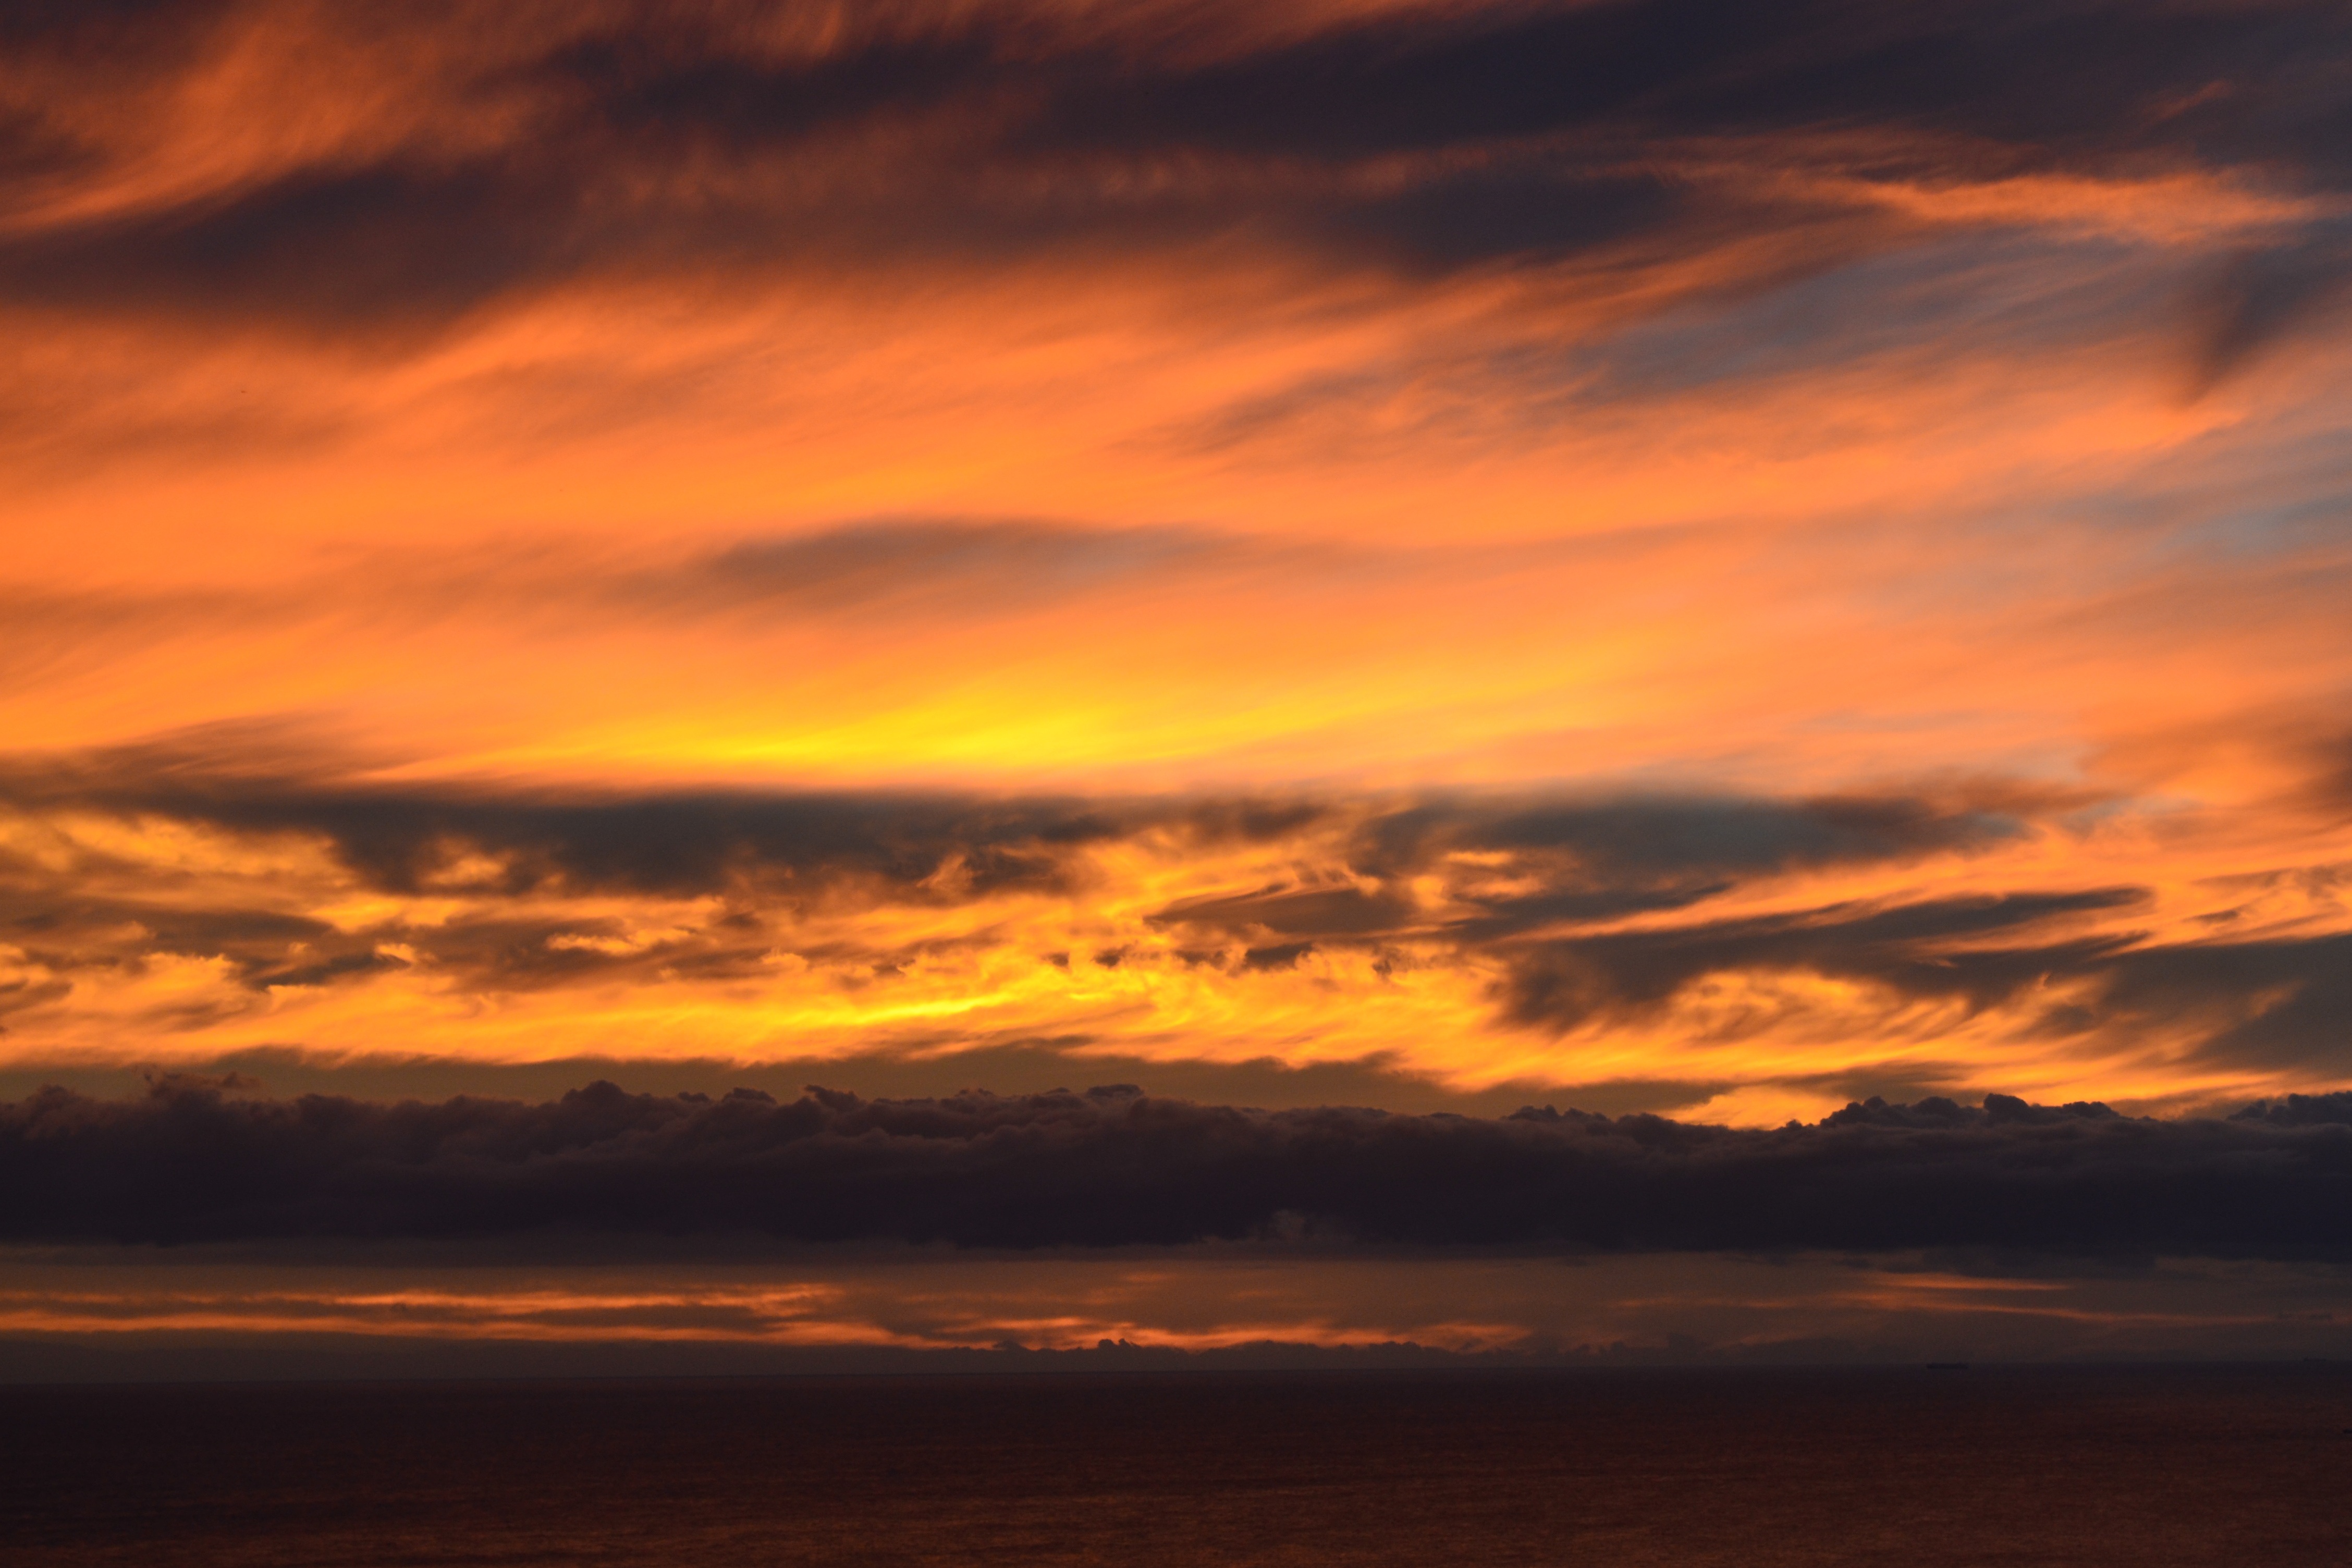
sea, nature, horizon, cloud, sky, sunrise, sunset, morning, dawn, atmosphere, dusk, evening, red, clouds, beautiful, dramatic, afterglow, red sky at morning